J. D. Scholten

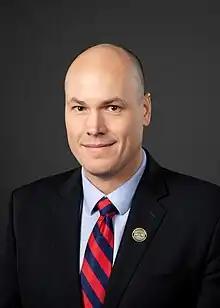
Scholten in 2022

James Dennis Scholten (born March 4, 1980) is an American paralegal, politician and professional baseball pitcher for the Sioux City Explorers of the American Association of Professional Baseball. He is from the state of Iowa, and is a member of the Iowa House of Representatives for District 1. Scholten was the Democratic nominee for Iowa's 4th congressional district in the 2018 and 2020 elections.